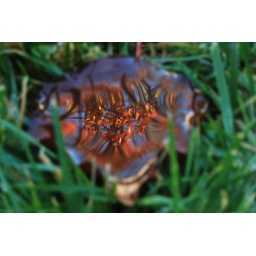
Reflection of tree in water filled leaf